Length between perpendiculars

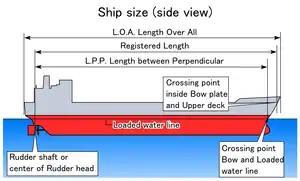
Graphical representation of the dimensions used to describe a ship.

Length between perpendiculars (often abbreviated as p/p, p.p., pp, LPP, LBP or Length BPP) is the length of a ship along the summer load line from the forward surface of the stem, or main bow perpendicular member, to the after surface of the sternpost, or main stern perpendicular member. When there is no sternpost, the centerline axis of the rudder stock is used as the aft end of the length between perpendiculars.